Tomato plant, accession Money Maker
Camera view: bottom (45 deg); turntable rotation: 120 degrees
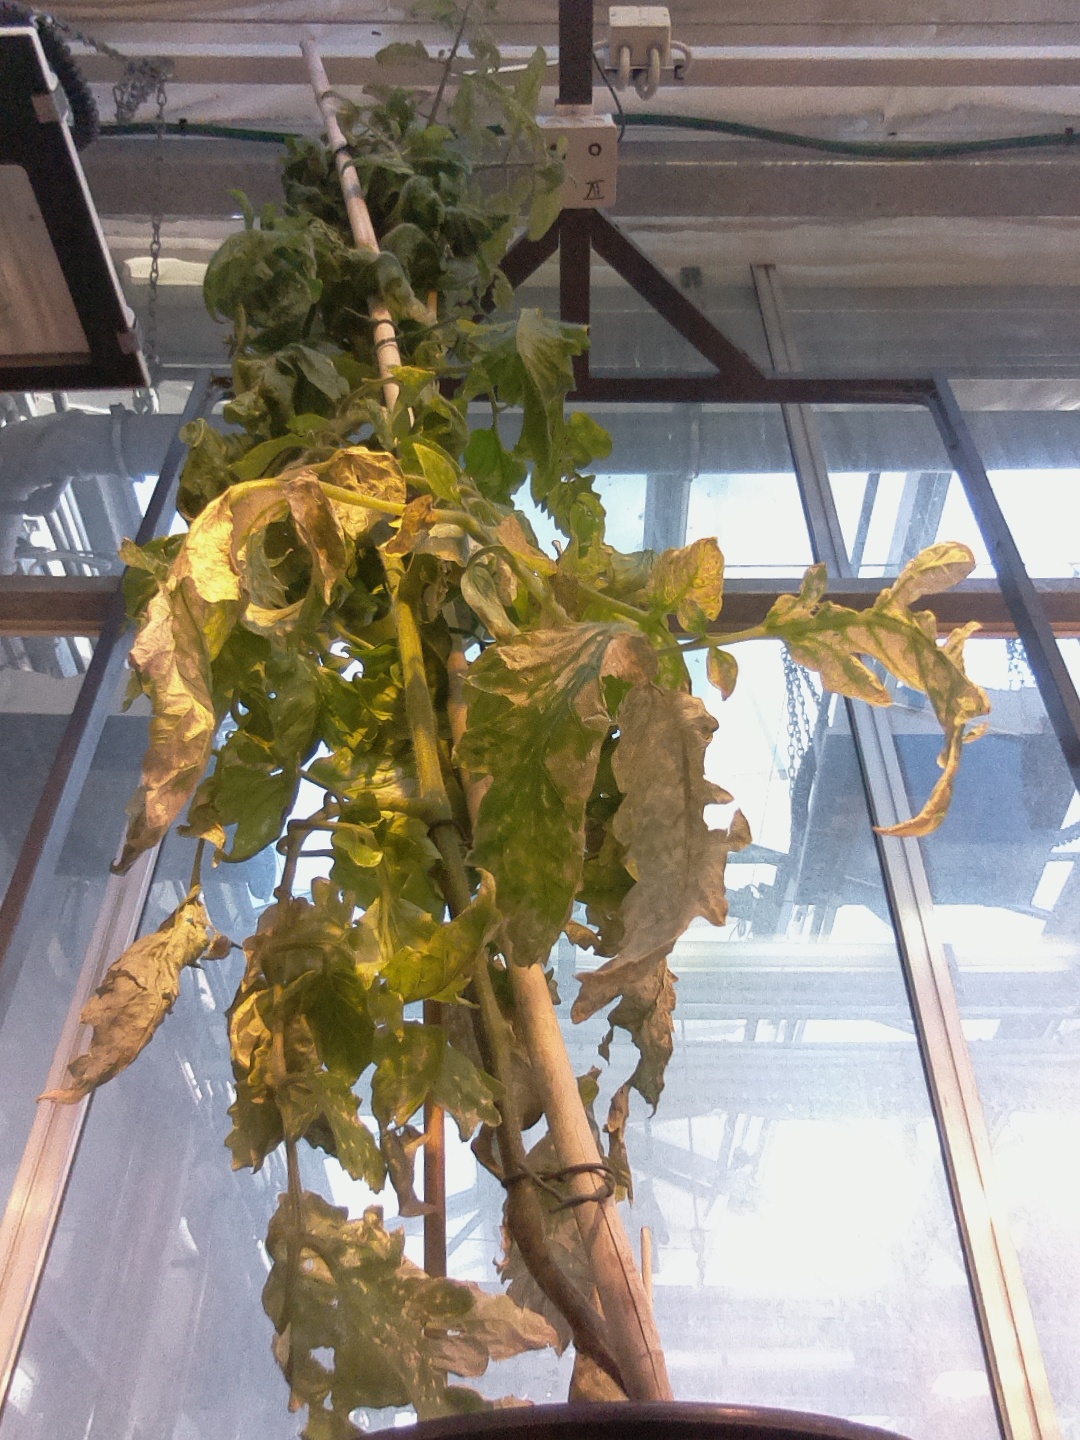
BBCH growth stage 79: 90% -100% of final fruit size